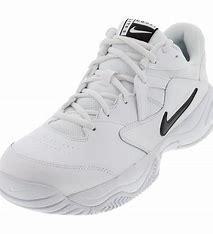
Brand: Nike
Model: Court